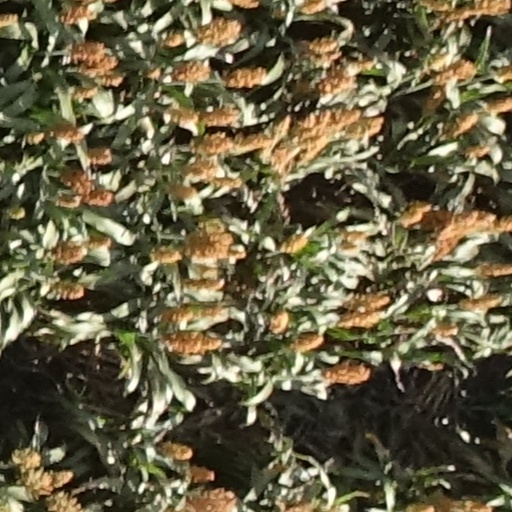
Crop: sorghum